Europeana 1914–1918

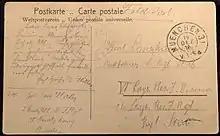
A postcard sent by Adolf Hitler in 1916, digitised at a public roadshow in 2012.

The main public-facing portal for the overall project was launched at the Berlin State Library on 29 January 2014 by Monika Grütters, the German Federal Commissioner for Culture and Media. At the time of launch, the site had around 400,000 digitised items from the partner institutions, alongside 90,000 "personal" items and 660 hours of film.